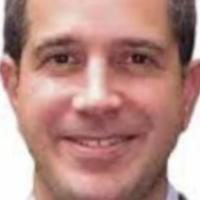
Age group: age 31-40